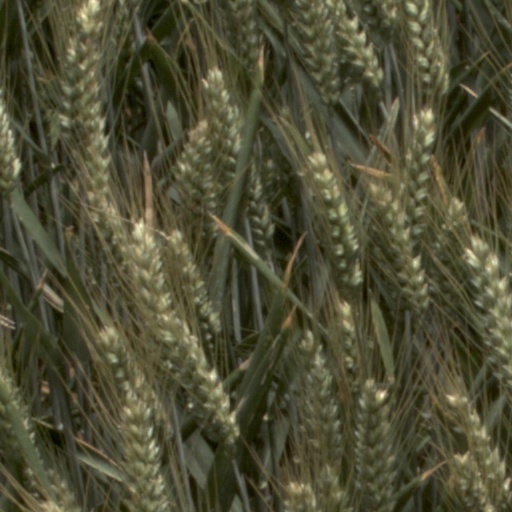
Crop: wheat